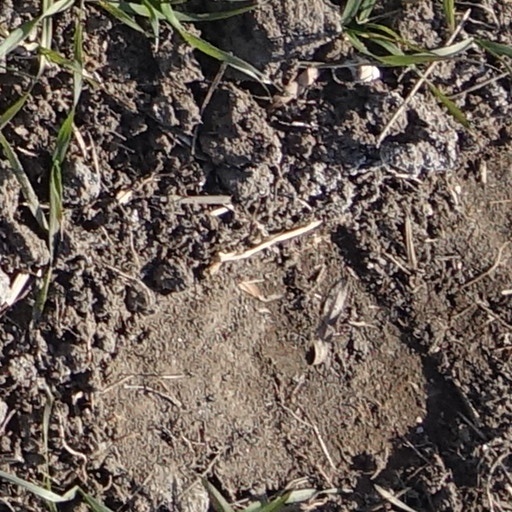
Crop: wheat